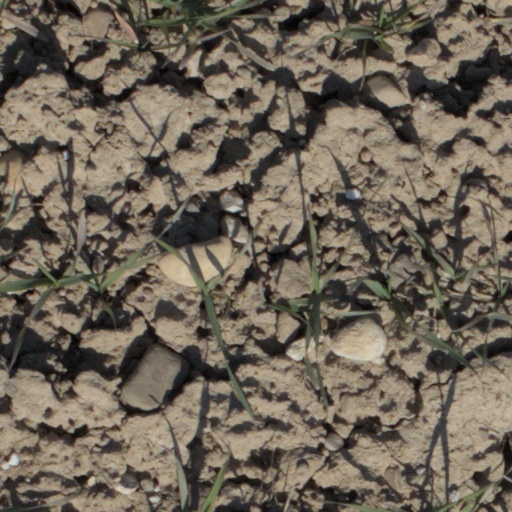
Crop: wheat